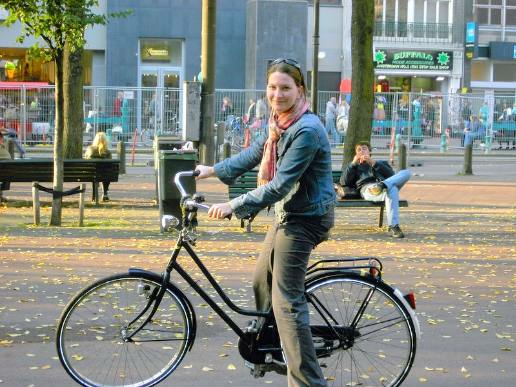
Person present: Yes